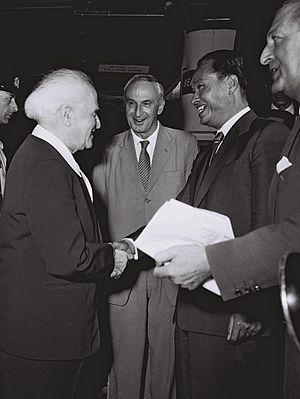
Bo Ne Win, né Shu Maung le 24 mai 1911 et mort le 5 décembre 2002, est un militaire et homme d'État birman qui fut l'« homme fort » de la Birmanie de 1962 à 1988 après avoir renversé U Nu, premier dirigeant du pays élu après l'indépendance.
Le Premier ministre de Birmanie est le chef du gouvernement birman de 1948 à 2011.